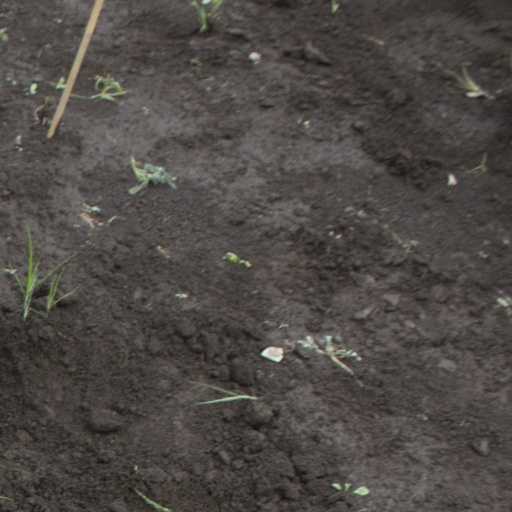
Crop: soybean